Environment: real
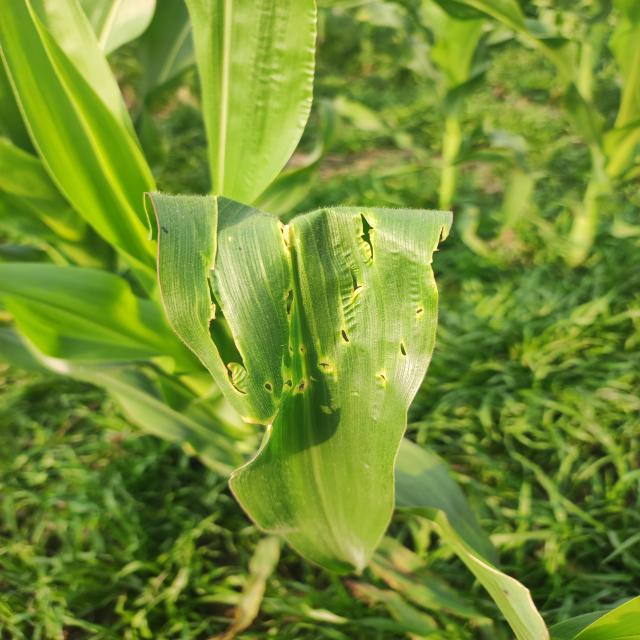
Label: fall_armyworm